Thirteenth Amendment to the United States Constitution

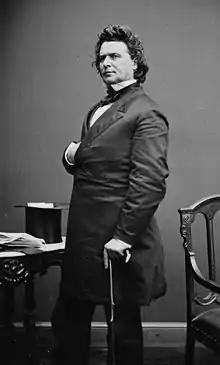
Representative James Mitchell Ashley proposed an amendment abolishing slavery in 1863.

Acting under presidential war powers, Lincoln issued the Emancipation Proclamation on September 22, 1862, with effect on January 1, 1863, which proclaimed the freedom of slaves in the ten states that were still in rebellion. In his State of the Union message to Congress on December 1, 1862, Lincoln also presented a plan for "gradual emancipation and deportation" of slaves. This plan envisioned three amendments to the Constitution. The first would have required the states to abolish slavery by January 1, 1900. Lincoln's Emancipation Proclamation then proceeded immediately freeing slaves in January 1863 but did not affect the status of slaves in the border states that had remained loyal to the Union. By December 1863, Lincoln again used his war powers and issued a "Proclamation for Amnesty and Reconstruction", which offered Southern states a chance to peacefully rejoin the Union if they immediately abolished slavery and collected loyalty oaths from 10% of their voting population. Southern states did not readily accept the deal, and the status of slavery remained uncertain.